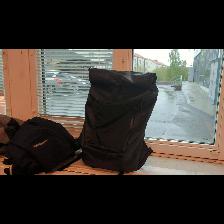
Label: NonHuman